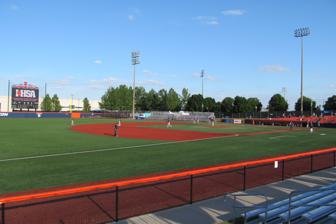
Building: Illinois Field
Country: United States of America
Year built: 1988
Baseball field in the Champaign, Illinois, U.S. This article is about the current Illinois Field. For the former Illinois Field that opened in 1884, see Illinois Field (1884) . Illinois Field Illinois Field, June, 2015 Illinois Field Location in Illinois Show map of Illinois Illinois Field Location in the United States Show map of the United States Former names Proano Stadium (1988–1991) Address 1601 E. Kirby Avenue Champaign, Illinois 61820 Coordinates 40°05′49″N 88°13′47″W / 40.096869°N 88.229796°W / 40.096869; -88.229796 Public transit MTD Owner University of Illinois Operator University of Illinois Type Stadium Genre(s) Baseball Capacity 1,500 seats 3,000 (with lawn seating) Record attendance 5,214 Field size LF: 330 ft (100.6 m) LC: 370 ft (112.8 m) CF: 400 ft (121.9 m) RC: 370 ft (112.8 m) RF: 330 ft (100.6 m) Surface FieldTurf Construction Built 1987 Opened 24 March 1988 ( 1988-03-24 ) Renovated 1999 Architect Heery Fabrap Tenants Illinois Fighting Illini ( NCAA ) (1988–present) Big Ten baseball tournament (1998, 2005) Champaign-Urbana Bandits ( GCL ) (1994) Illinois Field is a baseball venue in Champaign, Illinois , home to the University of Illinois Fighting Illini baseball team.  It is located in the sports complex at the University of Illinois near the Champaign - Urbana border. It is a short distance east of State Farm Center and Memorial Stadium . History Illinois Field was constructed at its current location in 1988.  The first game played there was a victory for Illinois over Western Illinois on March 24, 1988.  Prior to this, the home of Illinois baseball was located farther north on campus at the intersection of Wright Street and University Avenue, which is now part of the engineering campus.  That site, also known as Illinois Field , had been in use since 1884. Illinois Field was originally known as Proano Stadium, after University of Illinois graduate Lou Proano.  Proano was the then-CEO of a major cutlery company. However, the university was forced to rename the stadium Illinois Field in 1991 after Proano filed for bankruptcy. Several significant renovations have taken place since the new stadium was built.  First, in 1996, the clubhouse was renovated and expanded to twice its original size.  Second, in 1999, lights were added to allow for night games.  Illinois also won the first night game in Illinois Field history on April 27, 1999 against Illinois State.  Third, in 2007, the grass playing surface was replaced with a synthetic FieldTurf surface that mimics natural grass without the maintenance requirements. While Illinois Field has served as the home field for the University of Illinois Baseball Team for the past 20 years, it has not always been an exclusive relationship. In 1994, Illinois shared the premises with the Champaign-Urbana Bandits , a minor league team in the short-lived Great Central League . In 2007, the city of Champaign, the University of Illinois, and the Frontier League discussed expanding the field and to allow the sale of alcohol at games to accommodate for a new minor league franchise. The talks quickly ended. Illinois Field hosted the 2015 Men's NCAA Regional where the local Fighting Illini won the championship, and the 2015 Super Regional. Additionally, Illinois Field has served as the location for two Big Ten baseball tournaments , in 1998 and 2005. Features Playing field Illinois Field has a FieldTurf playing surface which covers the entire playing field with the exception of the pitching mound.  The field's dimensions are symmetric with a distance of 330 feet down the lines, 370 feet to the gaps, and 400 feet to center field .  There are also two batting cages and a bullpen with two mounds down each foul line.  The dugouts for both teams are in-ground. Stands The stadium part of Illinois Field features bleacher seating for 1500 spectators.  These seats wrap around the foul territory behind home plate from first-base to third-base.  Additional space for another 1500 spectators is available on the grass areas located down the foul lines. Temporary seating can also be installed in this area for big games or events, like the Big Ten Tournament. Attendance Records: single game: 5,214 fans on May 8, 2009 weekend series: 8,202 fans on May 8–10, 2009 season average: 1,270 fans per game in 1990 season: 17,722 fans in 2005 Clubhouse Down the left field line at Illinois Field there is a building that serves as the clubhouse for the Illini team, coaches, and staff.  The clubhouse contains space for a variety of functions for the team.  The main feature of the clubhouse is the team locker room.  Other parts of the clubhouse are a coaches’ locker room, training room and a player's lounge that also serves as a recruiting lounge.  The player's lounge also contains video equipment that allows players and coaches to watch film. Press box The press box at Illinois Field seats 25 people and is located above the permanent seating section behind home plate.  This facility is used by any media members, VIPs and game day staff.  Radio broadcasts of games are broadcast from the press box.  The Wall of Fame, located behind the press box, honors past Illinois Baseball greats. Concessions Illinois Field has a concession stand inside its building; this feature is behind the press box to create a concourse area.  While the concession stand serves the typical ballpark food items, like hot dogs and nachos, there are also several cart vendors at various games that sell specialty items.  For apparel and other merchandise sales, a trailer is operated by a local sports apparel store during games. See also List of NCAA Division I baseball venues References